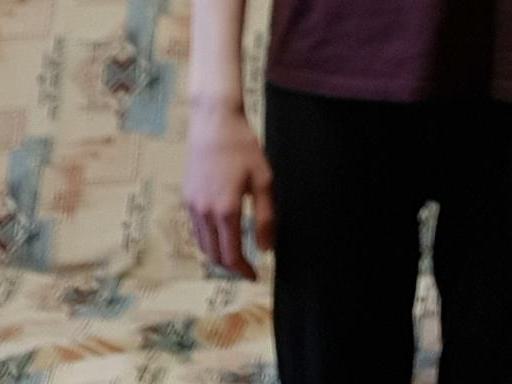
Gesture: no_gesture